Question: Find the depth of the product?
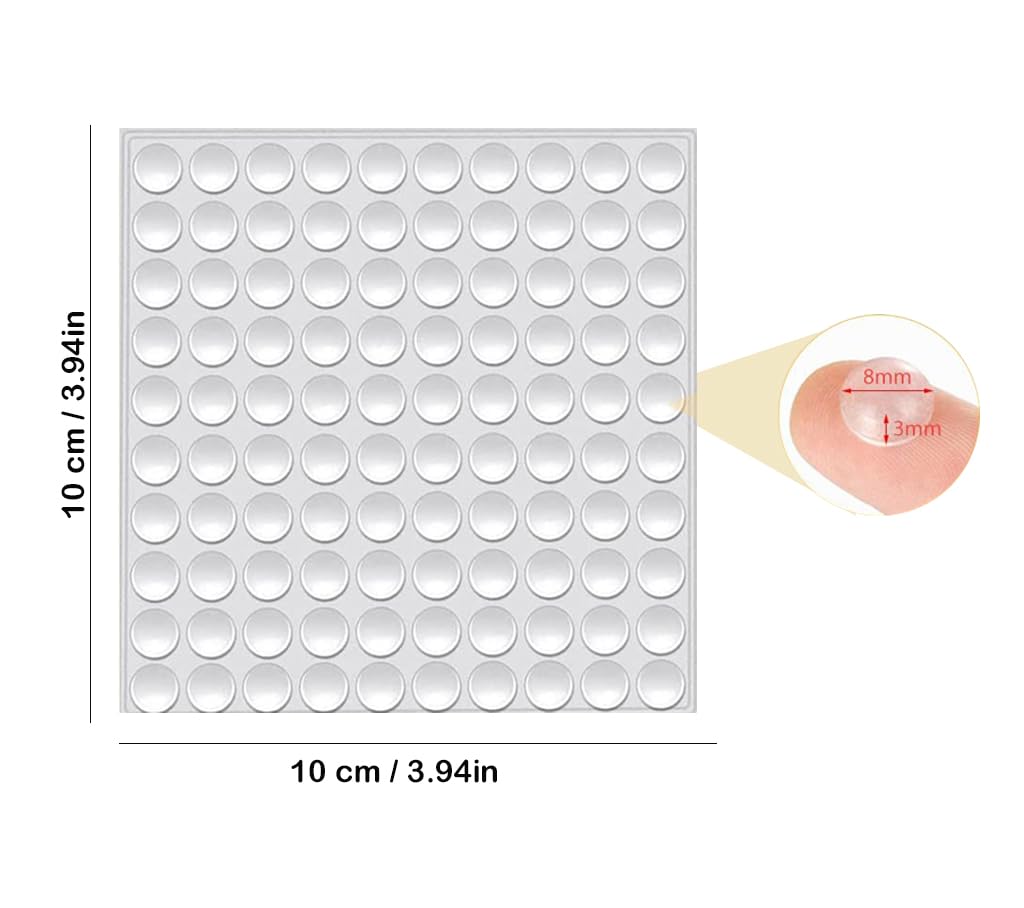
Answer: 3.94 inch